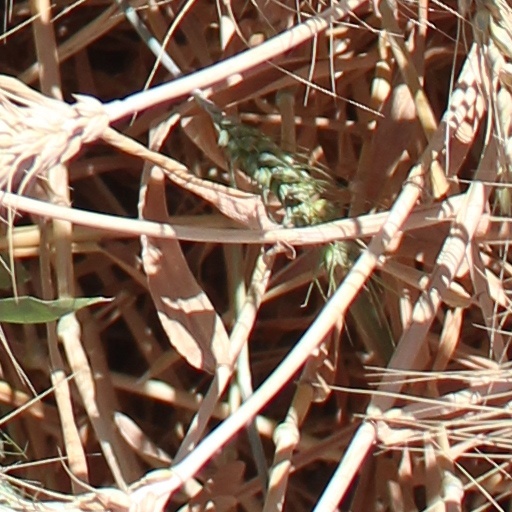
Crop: wheat